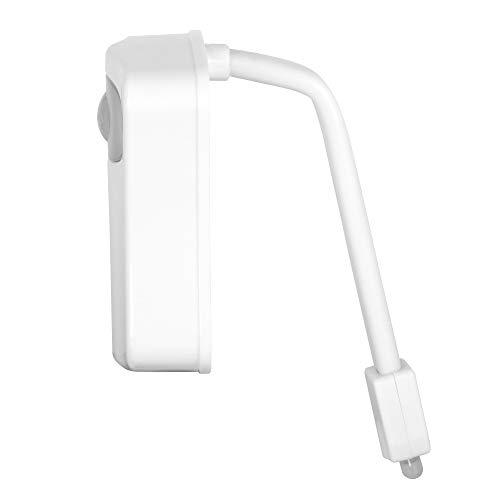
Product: Protocol Disco Potty Toilet Night Light
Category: Toys & Games | Novelty & Gag Toys | Gag Toys & Practical Jokes
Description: Gently lights up your toilet at night.
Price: $9.99
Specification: ProductDimensions:5x4x4inches|ItemWeight:3.84ounces|ShippingWeight:3.84ounces(Viewshippingratesandpolicies)|ASIN:B083GHYB78|Manufacturerrecommendedage:14yearsandup